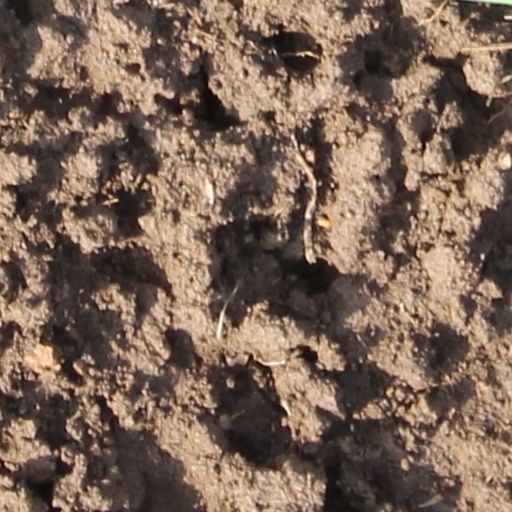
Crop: wheat